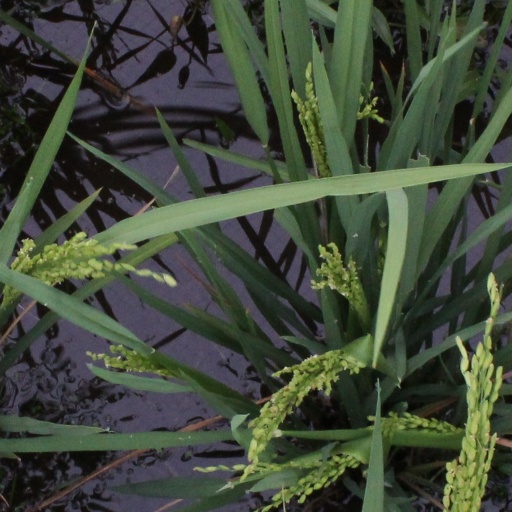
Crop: rice